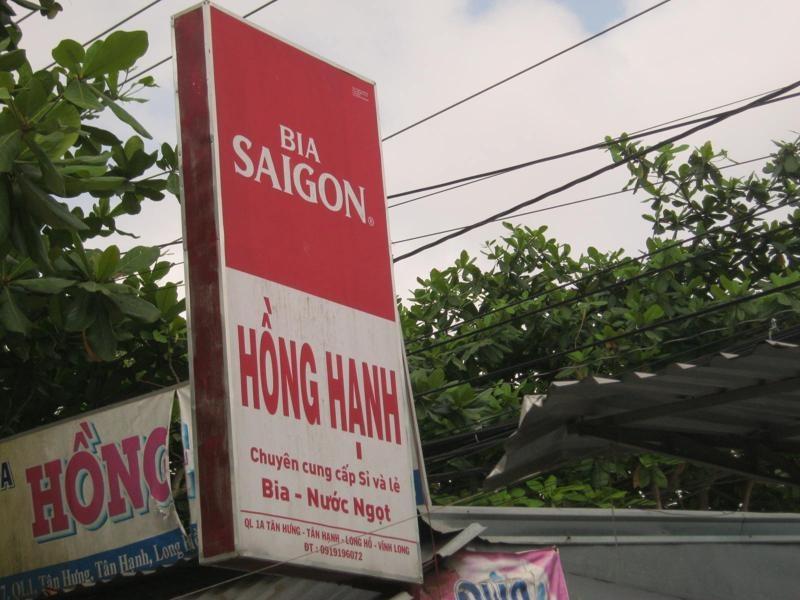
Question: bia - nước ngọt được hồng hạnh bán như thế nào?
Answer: bia - nước ngọt được hồng hạnh bán cả sỉ và lẻ